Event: Typhoon Ruby
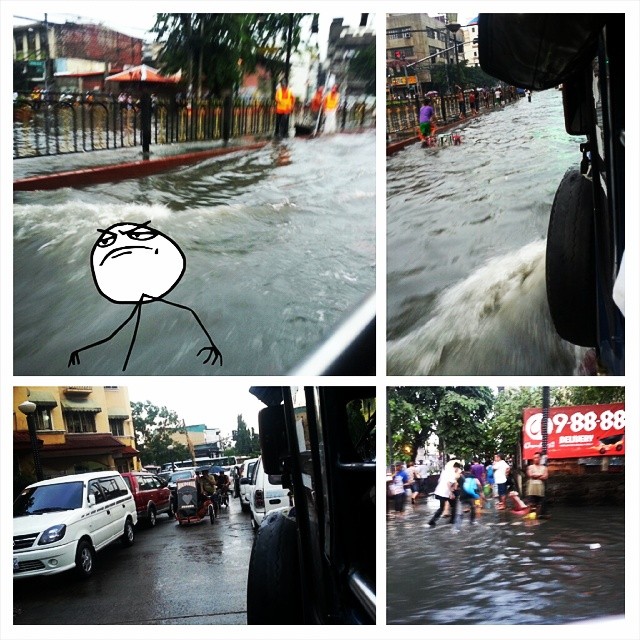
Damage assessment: damage